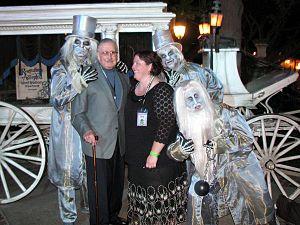
Francis Xavier Atencio, né le 4 septembre 1919 à Walsenburg et mort le 10 septembre 2017, plus connu sous le nom d'X Atencio, est un animateur, compositeur et Imagineer américain de la Walt Disney Company.